KGB (AM)

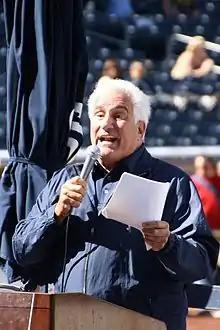
Longtime San Diego sportscaster Ted Leitner (pictured in 2014) worked for the KFMB AM and TV stations from 1978 to 2003.

Starting in 1975, Mac Hudson and Joe Bauer began co-hosting the "Hudson & Bauer" morning drive time show, which provided humorous discussions of the news in the voices of various characters. Bobby Rich also joined KFMB around the same time. Mark Larson began the first of two stints with KFMB in June 1976 as a weekend DJ and moving up to weeknights from 9 p.m. to 1 a.m. From roughly 1975 through 1989, KFMB was one of the top three highest rated stations in San Diego, frequently fighting its FM sister, then known as "B-100", for the top position.